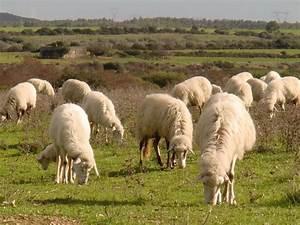
sheep